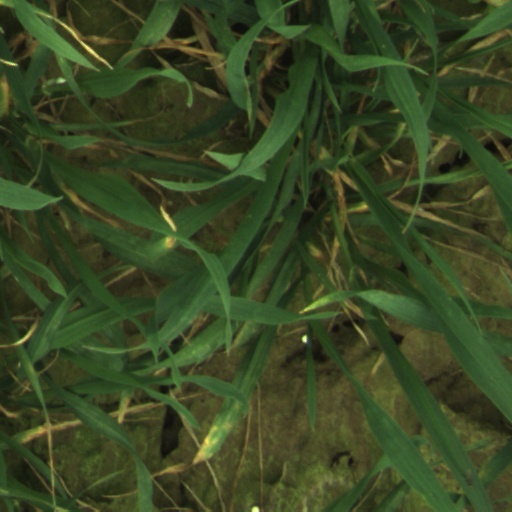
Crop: wheat